Capacocha

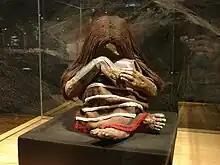
The replica of the Plomo Mummy on display at the Museo Nacional de Historia Natural in Santiago, Chile

Capacocha or Qhapaq hucha ( noble, solemn, principal, mighty, royal, crime, sin, guilt Hispanicized spellings , , , also ) was an important sacrificial rite among the Inca that typically involved the sacrifice of children. Children of both sexes were selected from across the Inca empire for sacrifice in "capacocha" ceremonies, which were performed at important shrines distributed across the empire, known as , or .